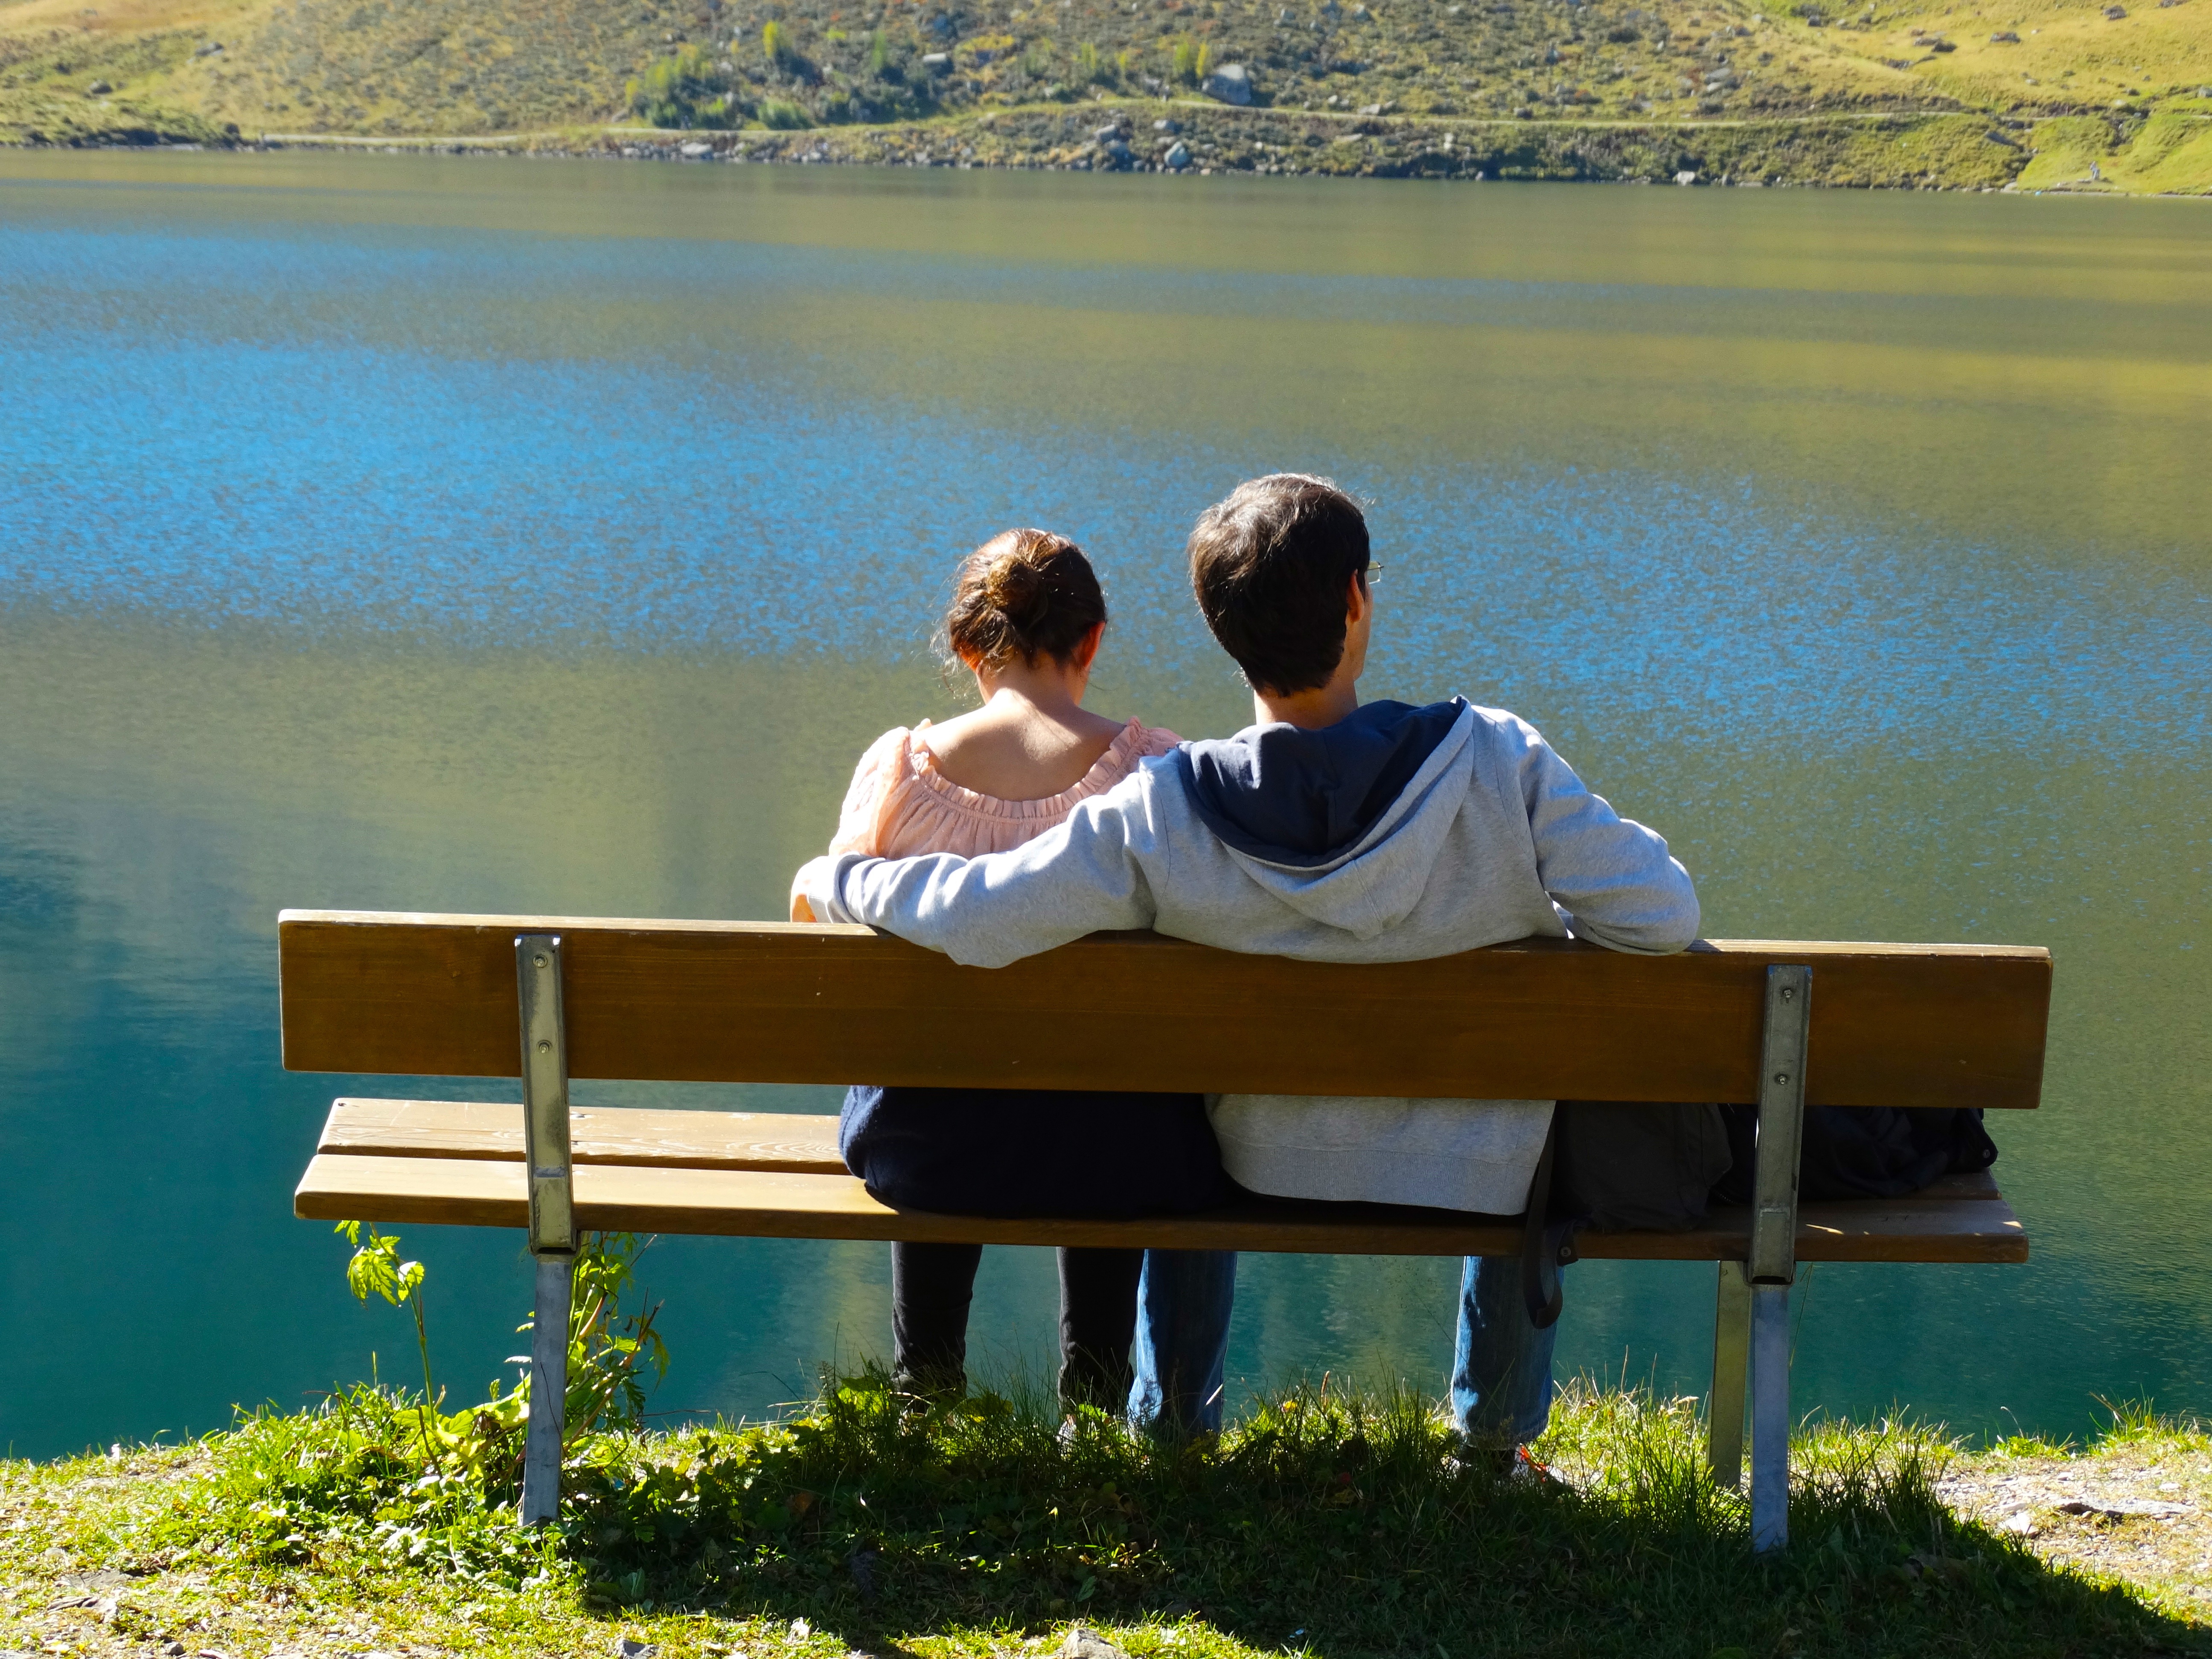
bench, lake, vacation, sitting, rest, together, leisure, look, bergsee, togetherness, personal, good view, at the lake, human positions, physical fitness